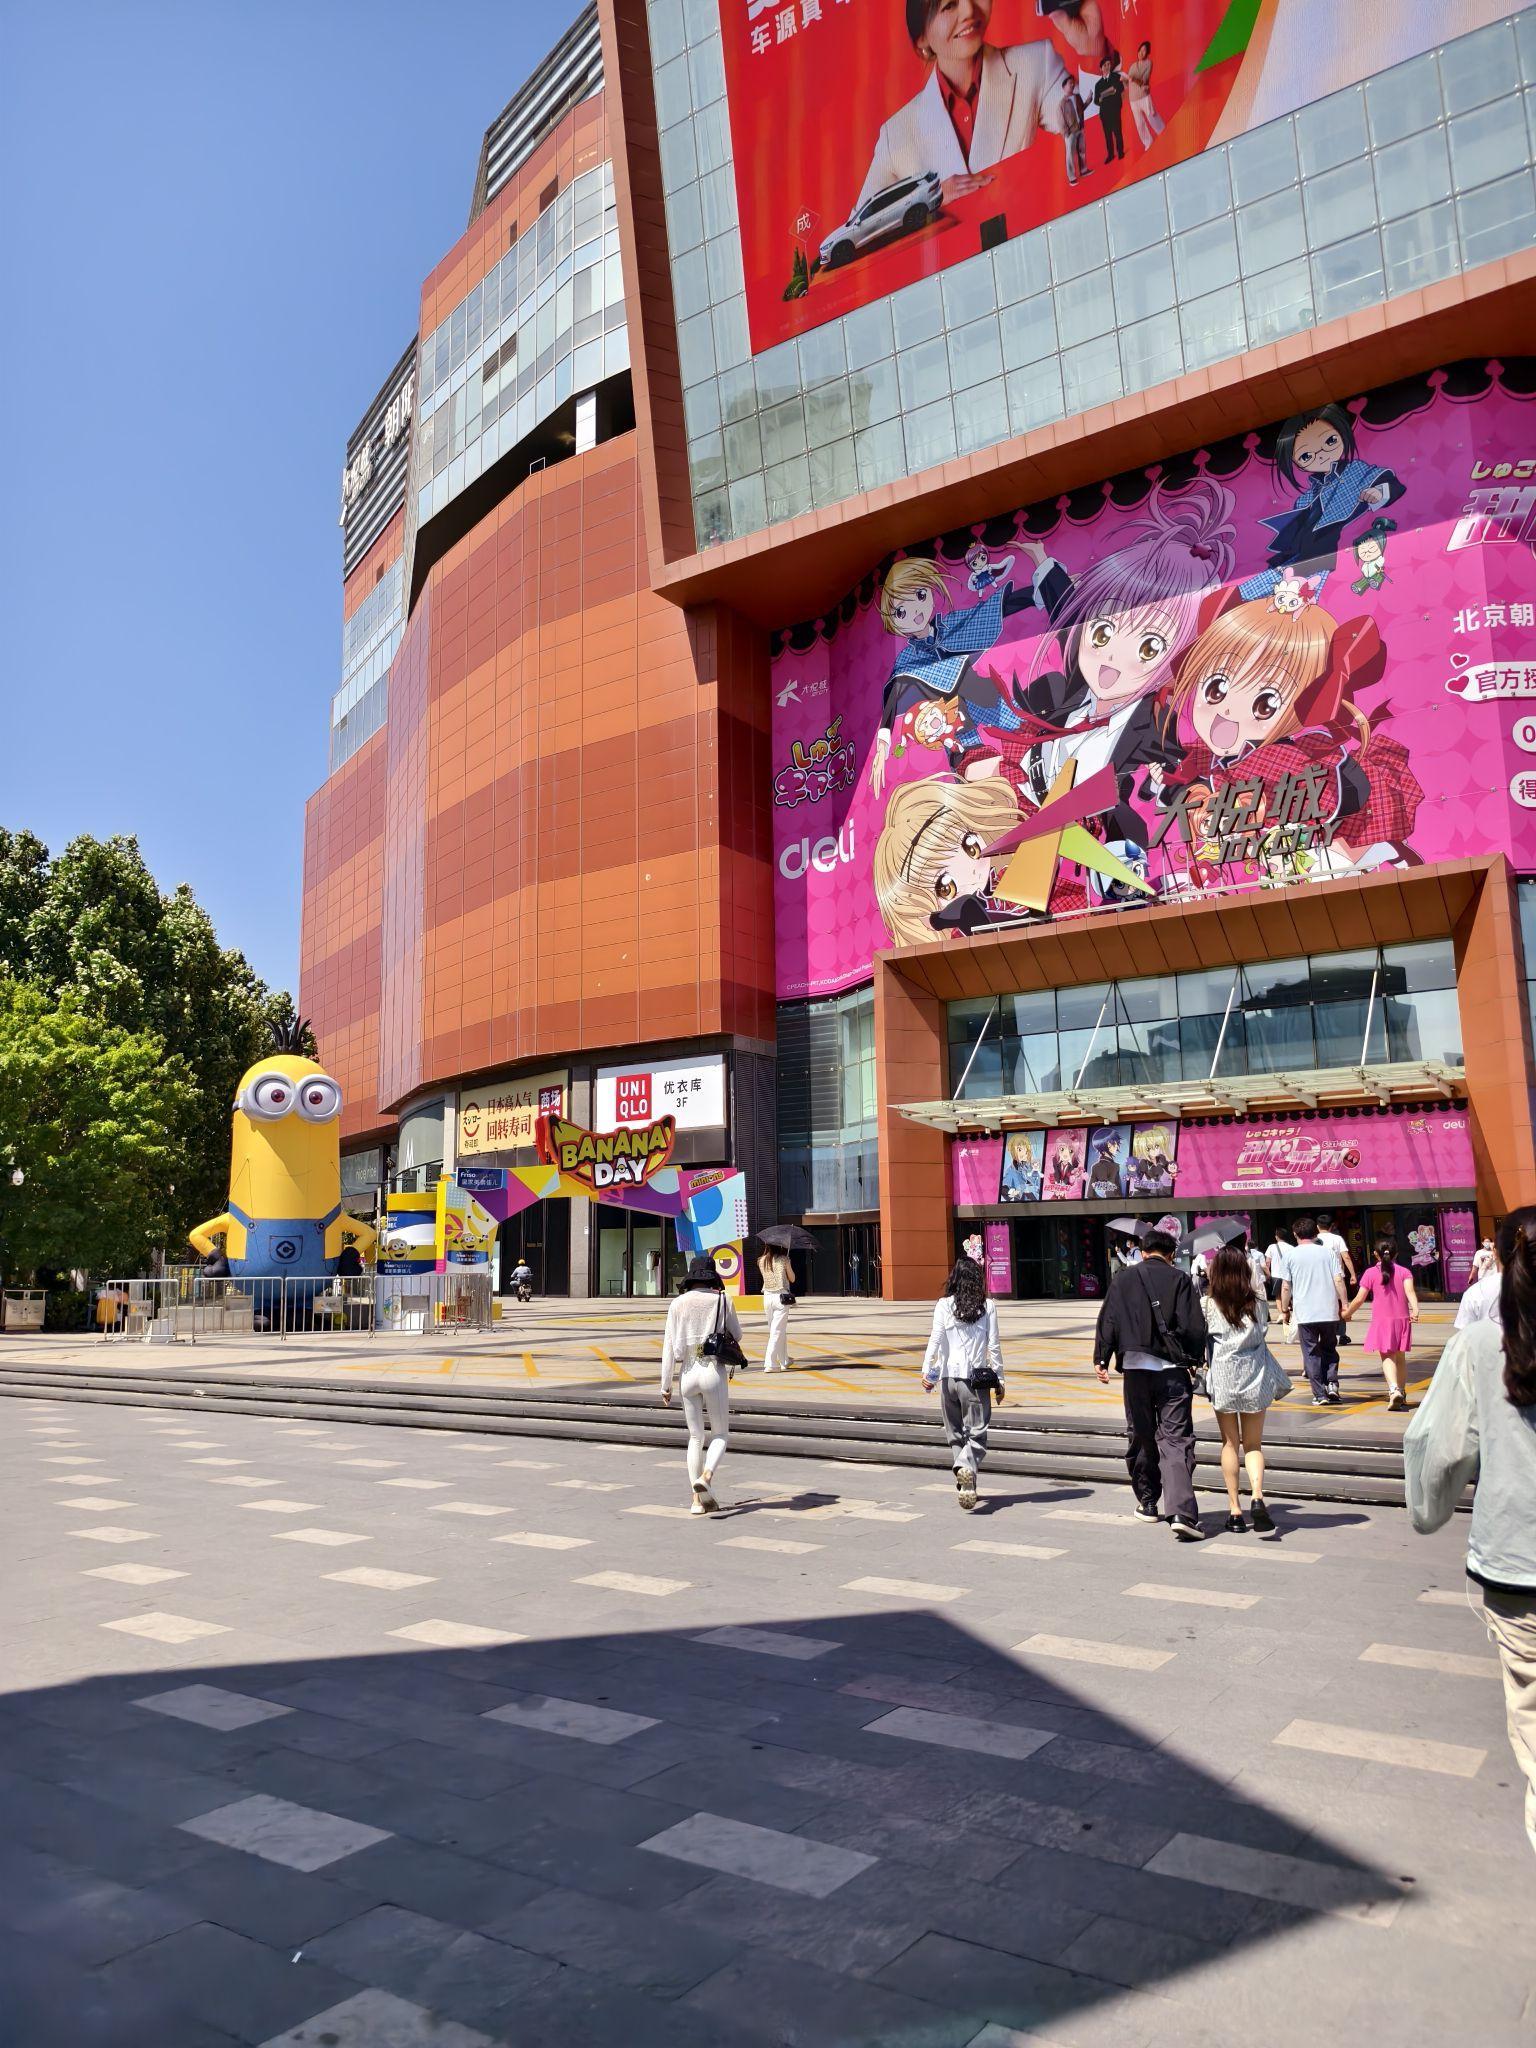
地标名称：朝阳大悦城
所在城市：北京市·朝阳区